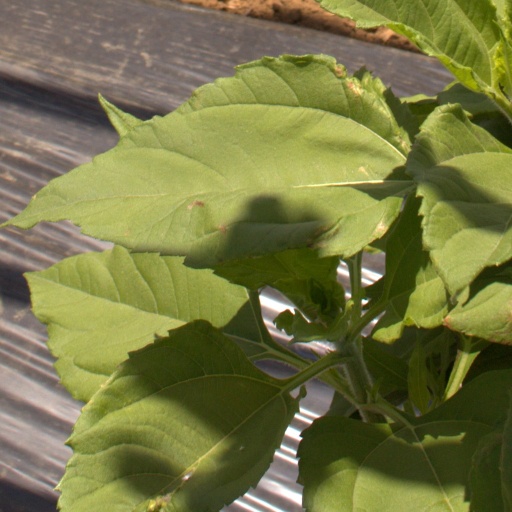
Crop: Jerusalem artichoke